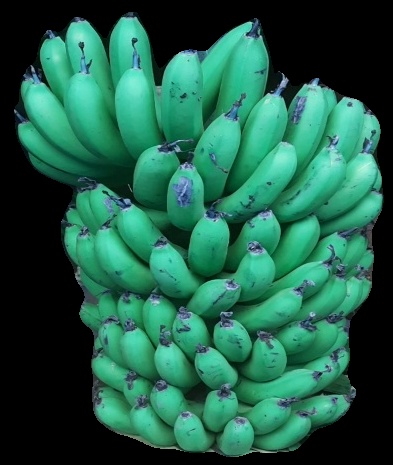
Variety: pachbale
Grade: grade1